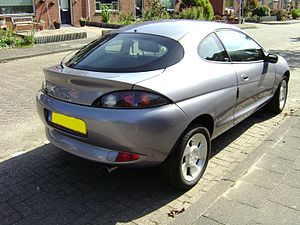
Ford Puma / Modelhistorie
Ford Puma var en lille sportscoupé fra Ford Motor Company, udviklet og bygget i Köln i Tyskland. Bilen var teknisk set baseret på fjerde generation af Ford Fiesta samt Ford Ka, og blev bygget mellem sommeren 1997 og starten af 2002.